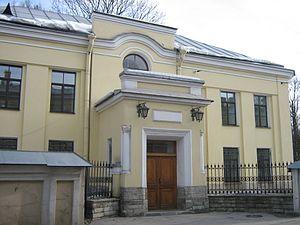
Saint-Pétersbourg. Monastère Saint-Alexandre-Nevski. Cimetière Tikhvine.